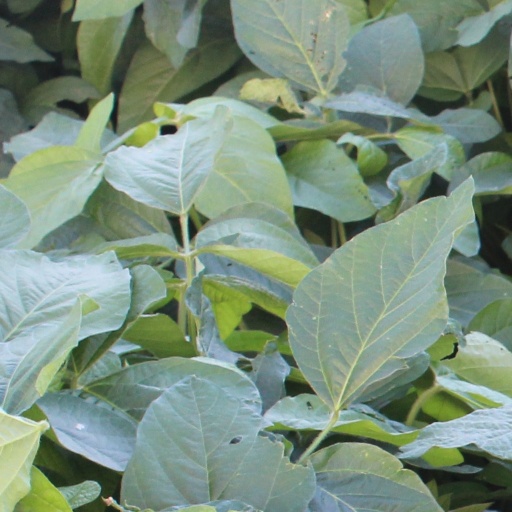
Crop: soybean